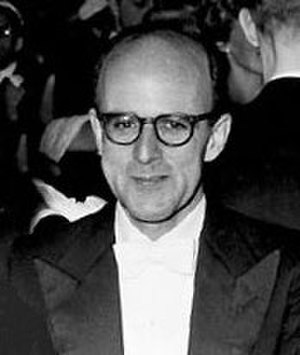
Copleymedaljen / Modtagere af medaljen / 1951–2000
Copleymedaljen er en pris givet af Royal Society of London for fremragende præstationer i forskning inden for enhver gren af naturvidenskaben, vekslende mellem de fysiske videnskaber og de biologiske videnskaber. Medaljen, der uddeles årligt, er den ældste Royal Society-medalje, der stadig uddeles, idet den første gang blev givet i 1731 til Stephen Gray. Den første kvinde, der fik medaljen var Dorothy Crowfoot Hodgkin i 1976.